41 Tauri

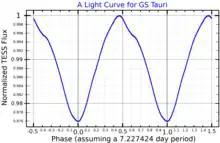
A light curve for GS Tauri (41 Tauri), plotted from "TESS" data

This is a chemically peculiar star and was first classified as a silicon star by American astronomer William Morgan in 1933. The stellar spectrum displays an overabundance of heavier elements; particularly silicon and gallium. These abundances may be caused by the magnetic field of the star, which produces concentrations of the observed elements in the outer atmosphere. It is an α² Canum Venaticorum-type variable star, ranging in magnitude from 5.15 down to 5.22. These variations are likely due to large spots or rings on the side of the star being observed.